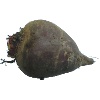
Label: Beetroot 1